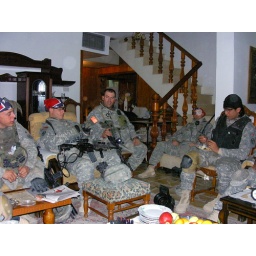
Nic the terp eating fruit in a chemical engineer's house